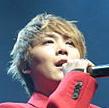
Age: 24